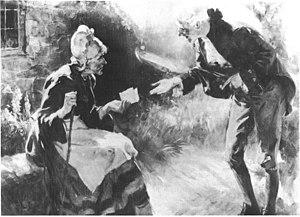
Mother Hutton, ou Mrs. Hutton, est une supposée pharmacienne et herboriste britannique du XVIIIᵉ siècle à qui l'on devrait la découverte des propriétés de la digitale pour le traitement des maladies cardiaques. Le personnage a été créé en 1928 par la société pharmaceutique américaine Parke-Davis.